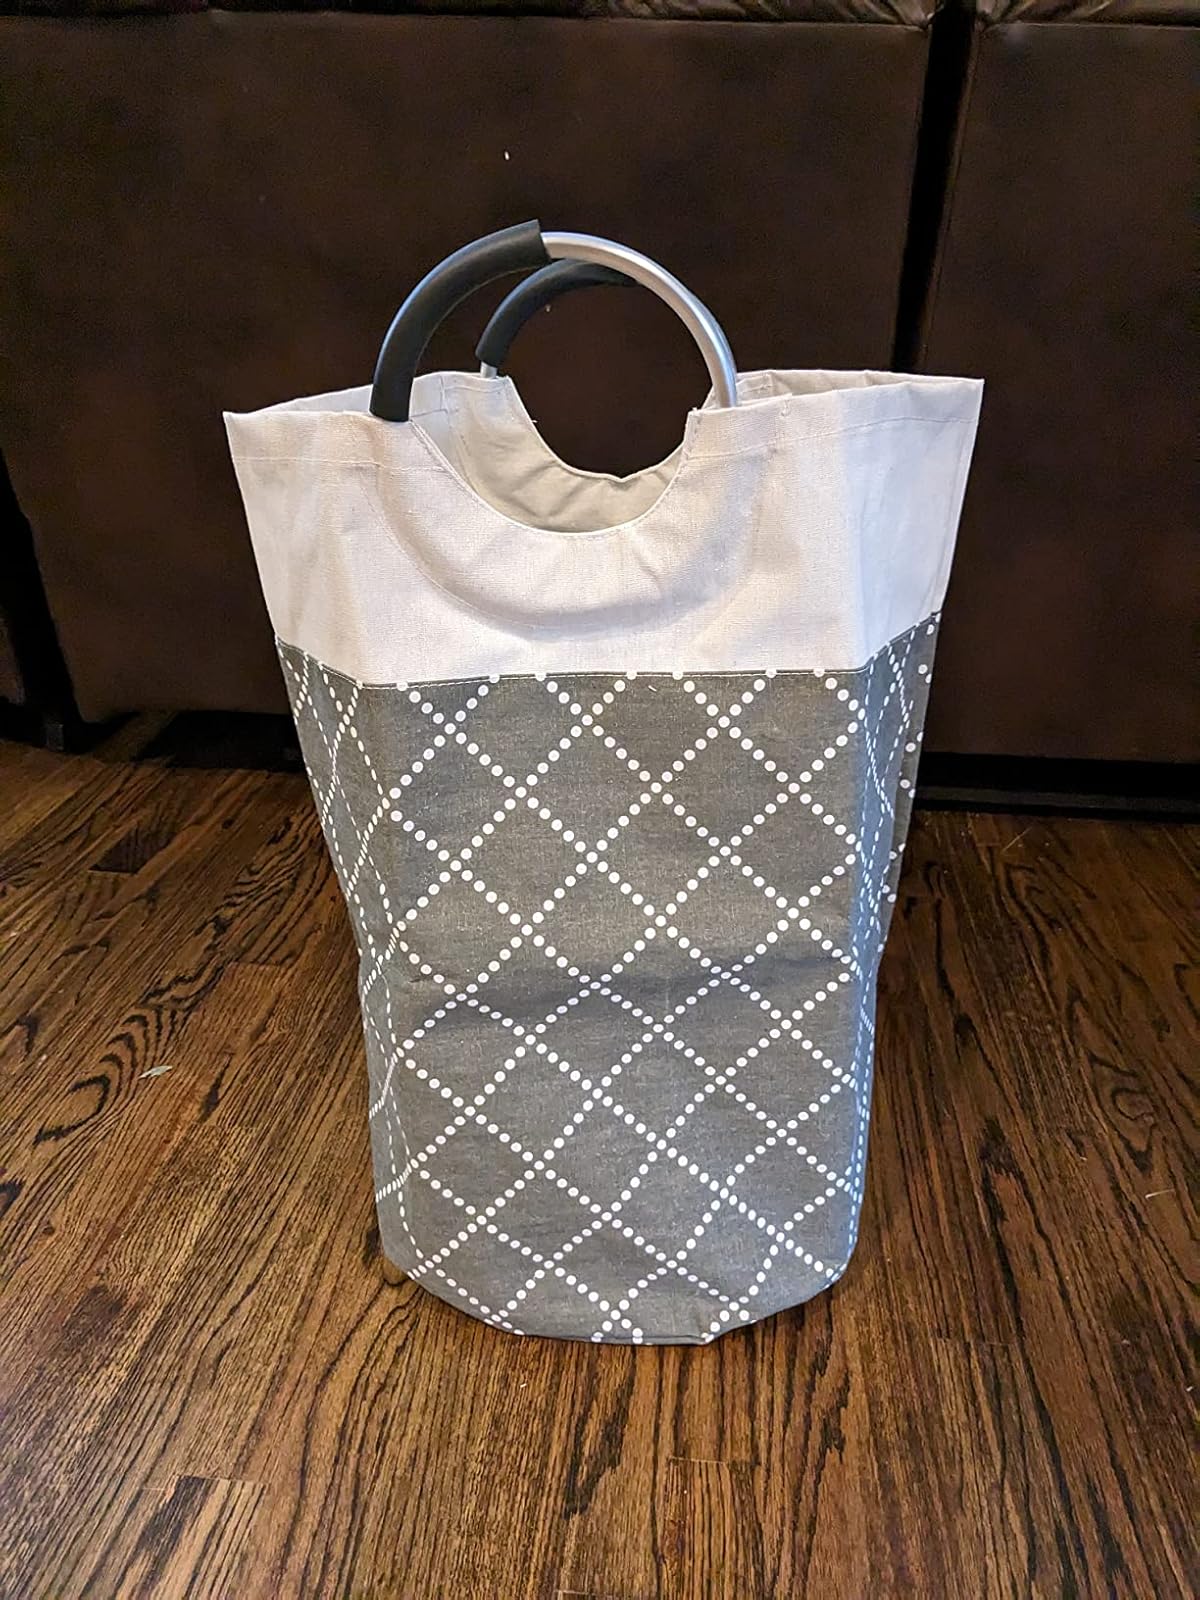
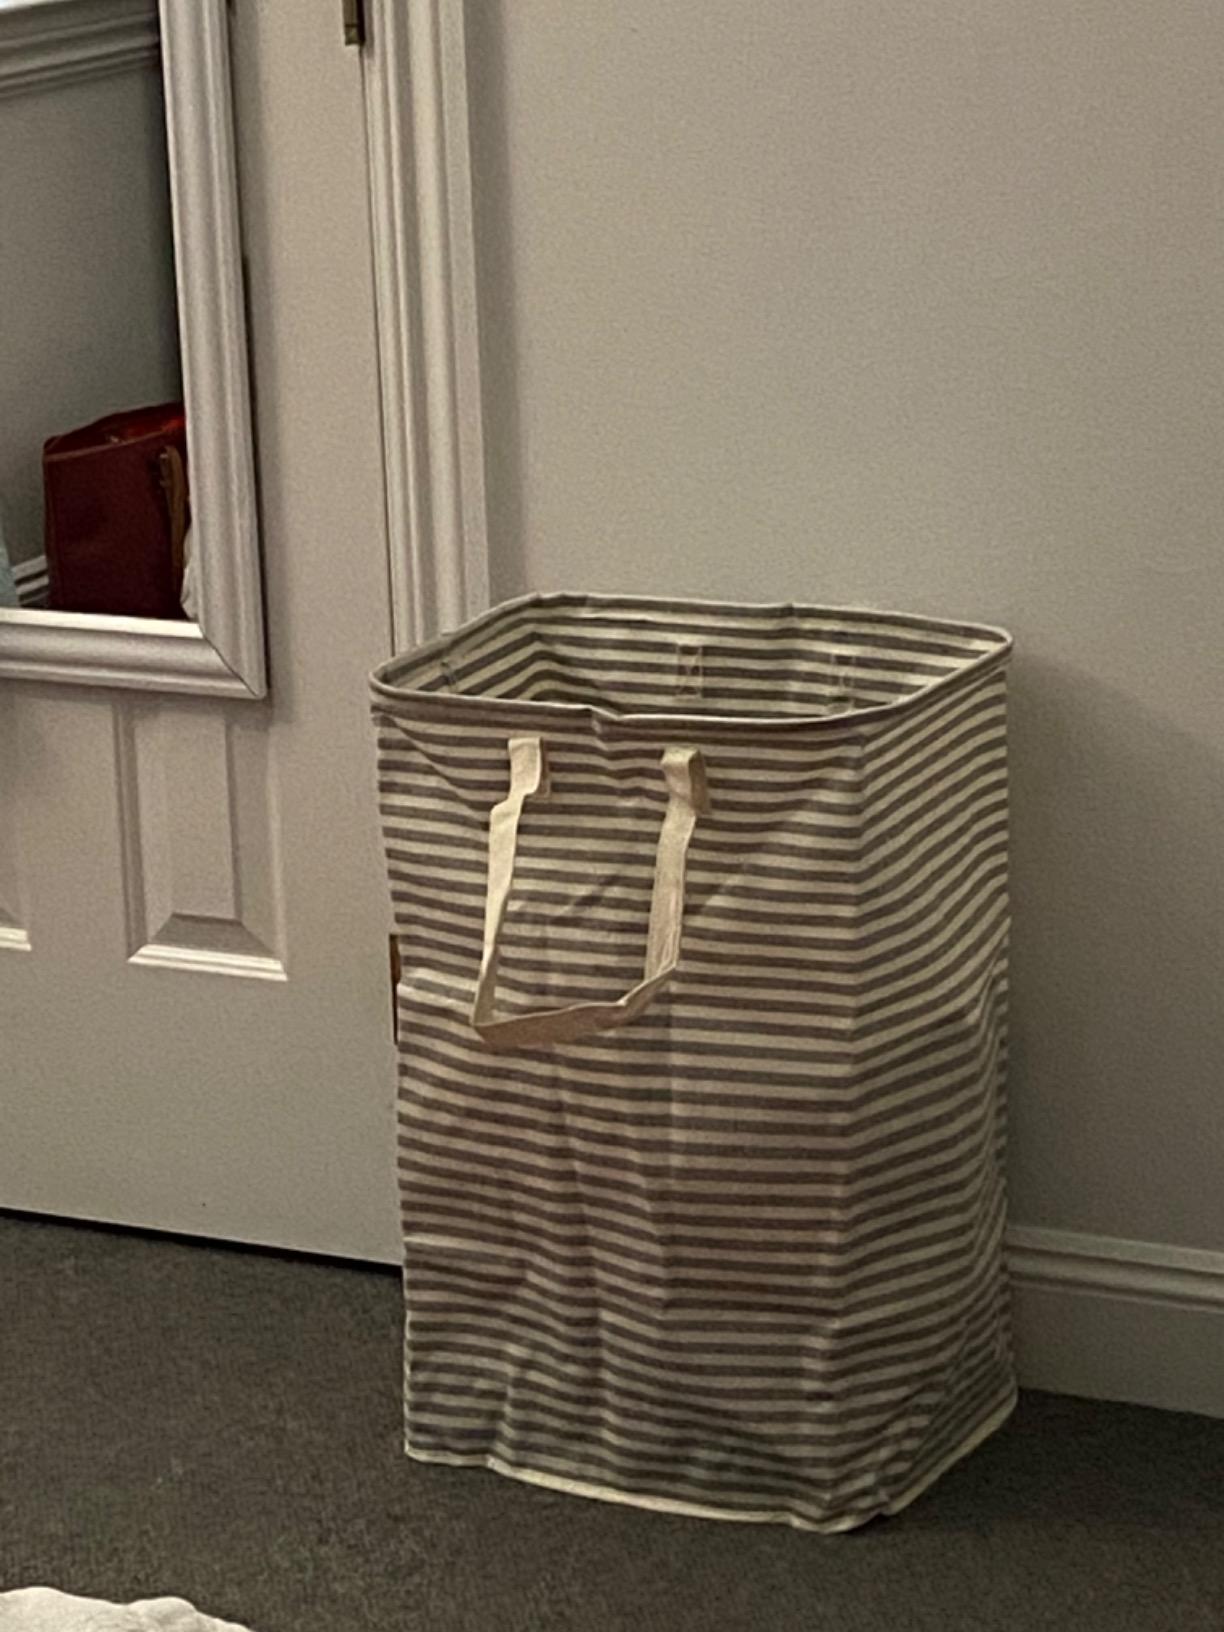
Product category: items_hamper
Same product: no